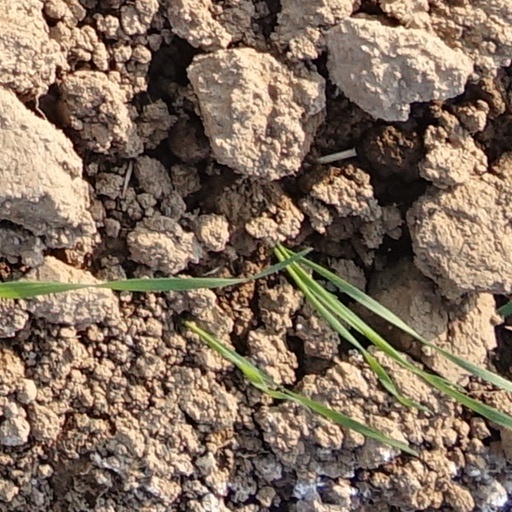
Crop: wheat